Beatenberg

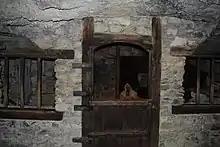
Saint Beatus' cell in the "Beatushöhlen"

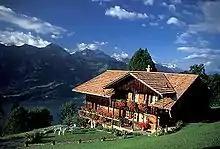
Traditional house

Beatenberg is first mentioned in 1275 as "super rupes". In 1281 it was mentioned as "ob den fluen" and in 1357 as "Sant Beaten berge".